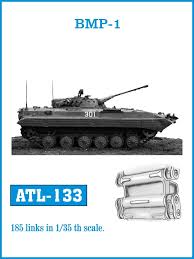
Label: BMP-1